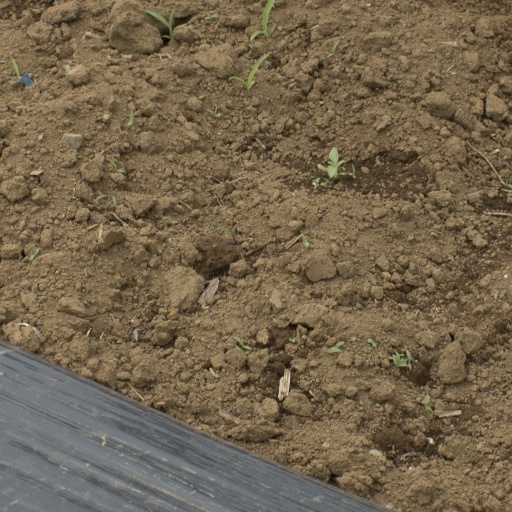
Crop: Jerusalem artichoke